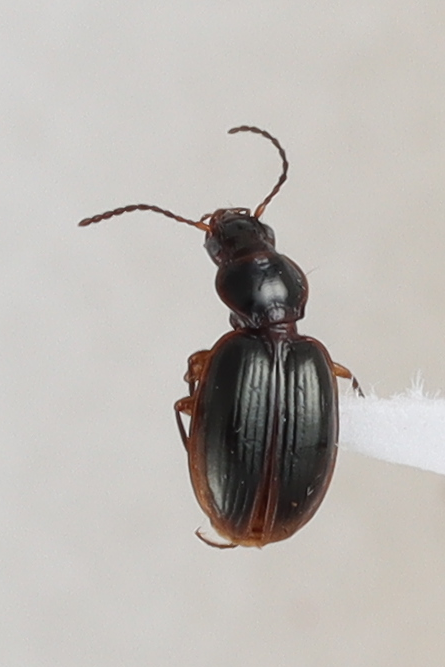
Scientific name: Mecyclothorax konanus
Plot: 14
Trap: S
Collected: 20220518